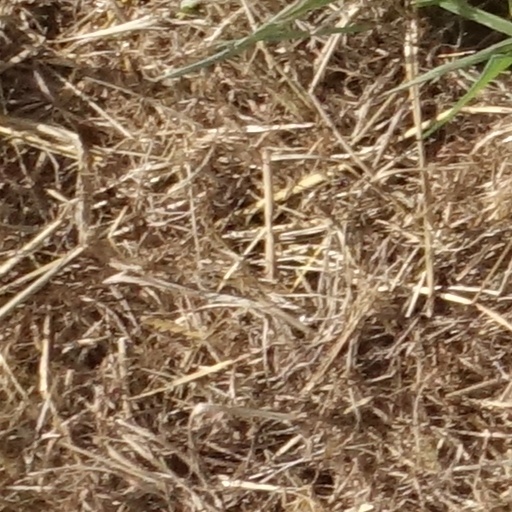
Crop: sorghum